Sinti

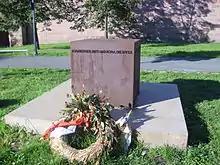
Memorial in Nuremberg opposite Frauentorgraben 49, where on 15 September 1935 the Nuremberg Laws were adopted in the ballroom of the Industrial & Cultural Association clubhouse

The Sinti migrated to Germany in the early 15th century. Despite their long presence, they were still generally regarded as beggars and thieves, and, by 1899, the police kept a central register on Sinti, Roma, and Yenish peoples. Nazi Germany considered them racially inferior (see Nazism and race), and persecuted them throughout Germany during the Nazi periodthe Nuremberg Laws of 1935 often being interpreted to apply to them as well as the Jews.